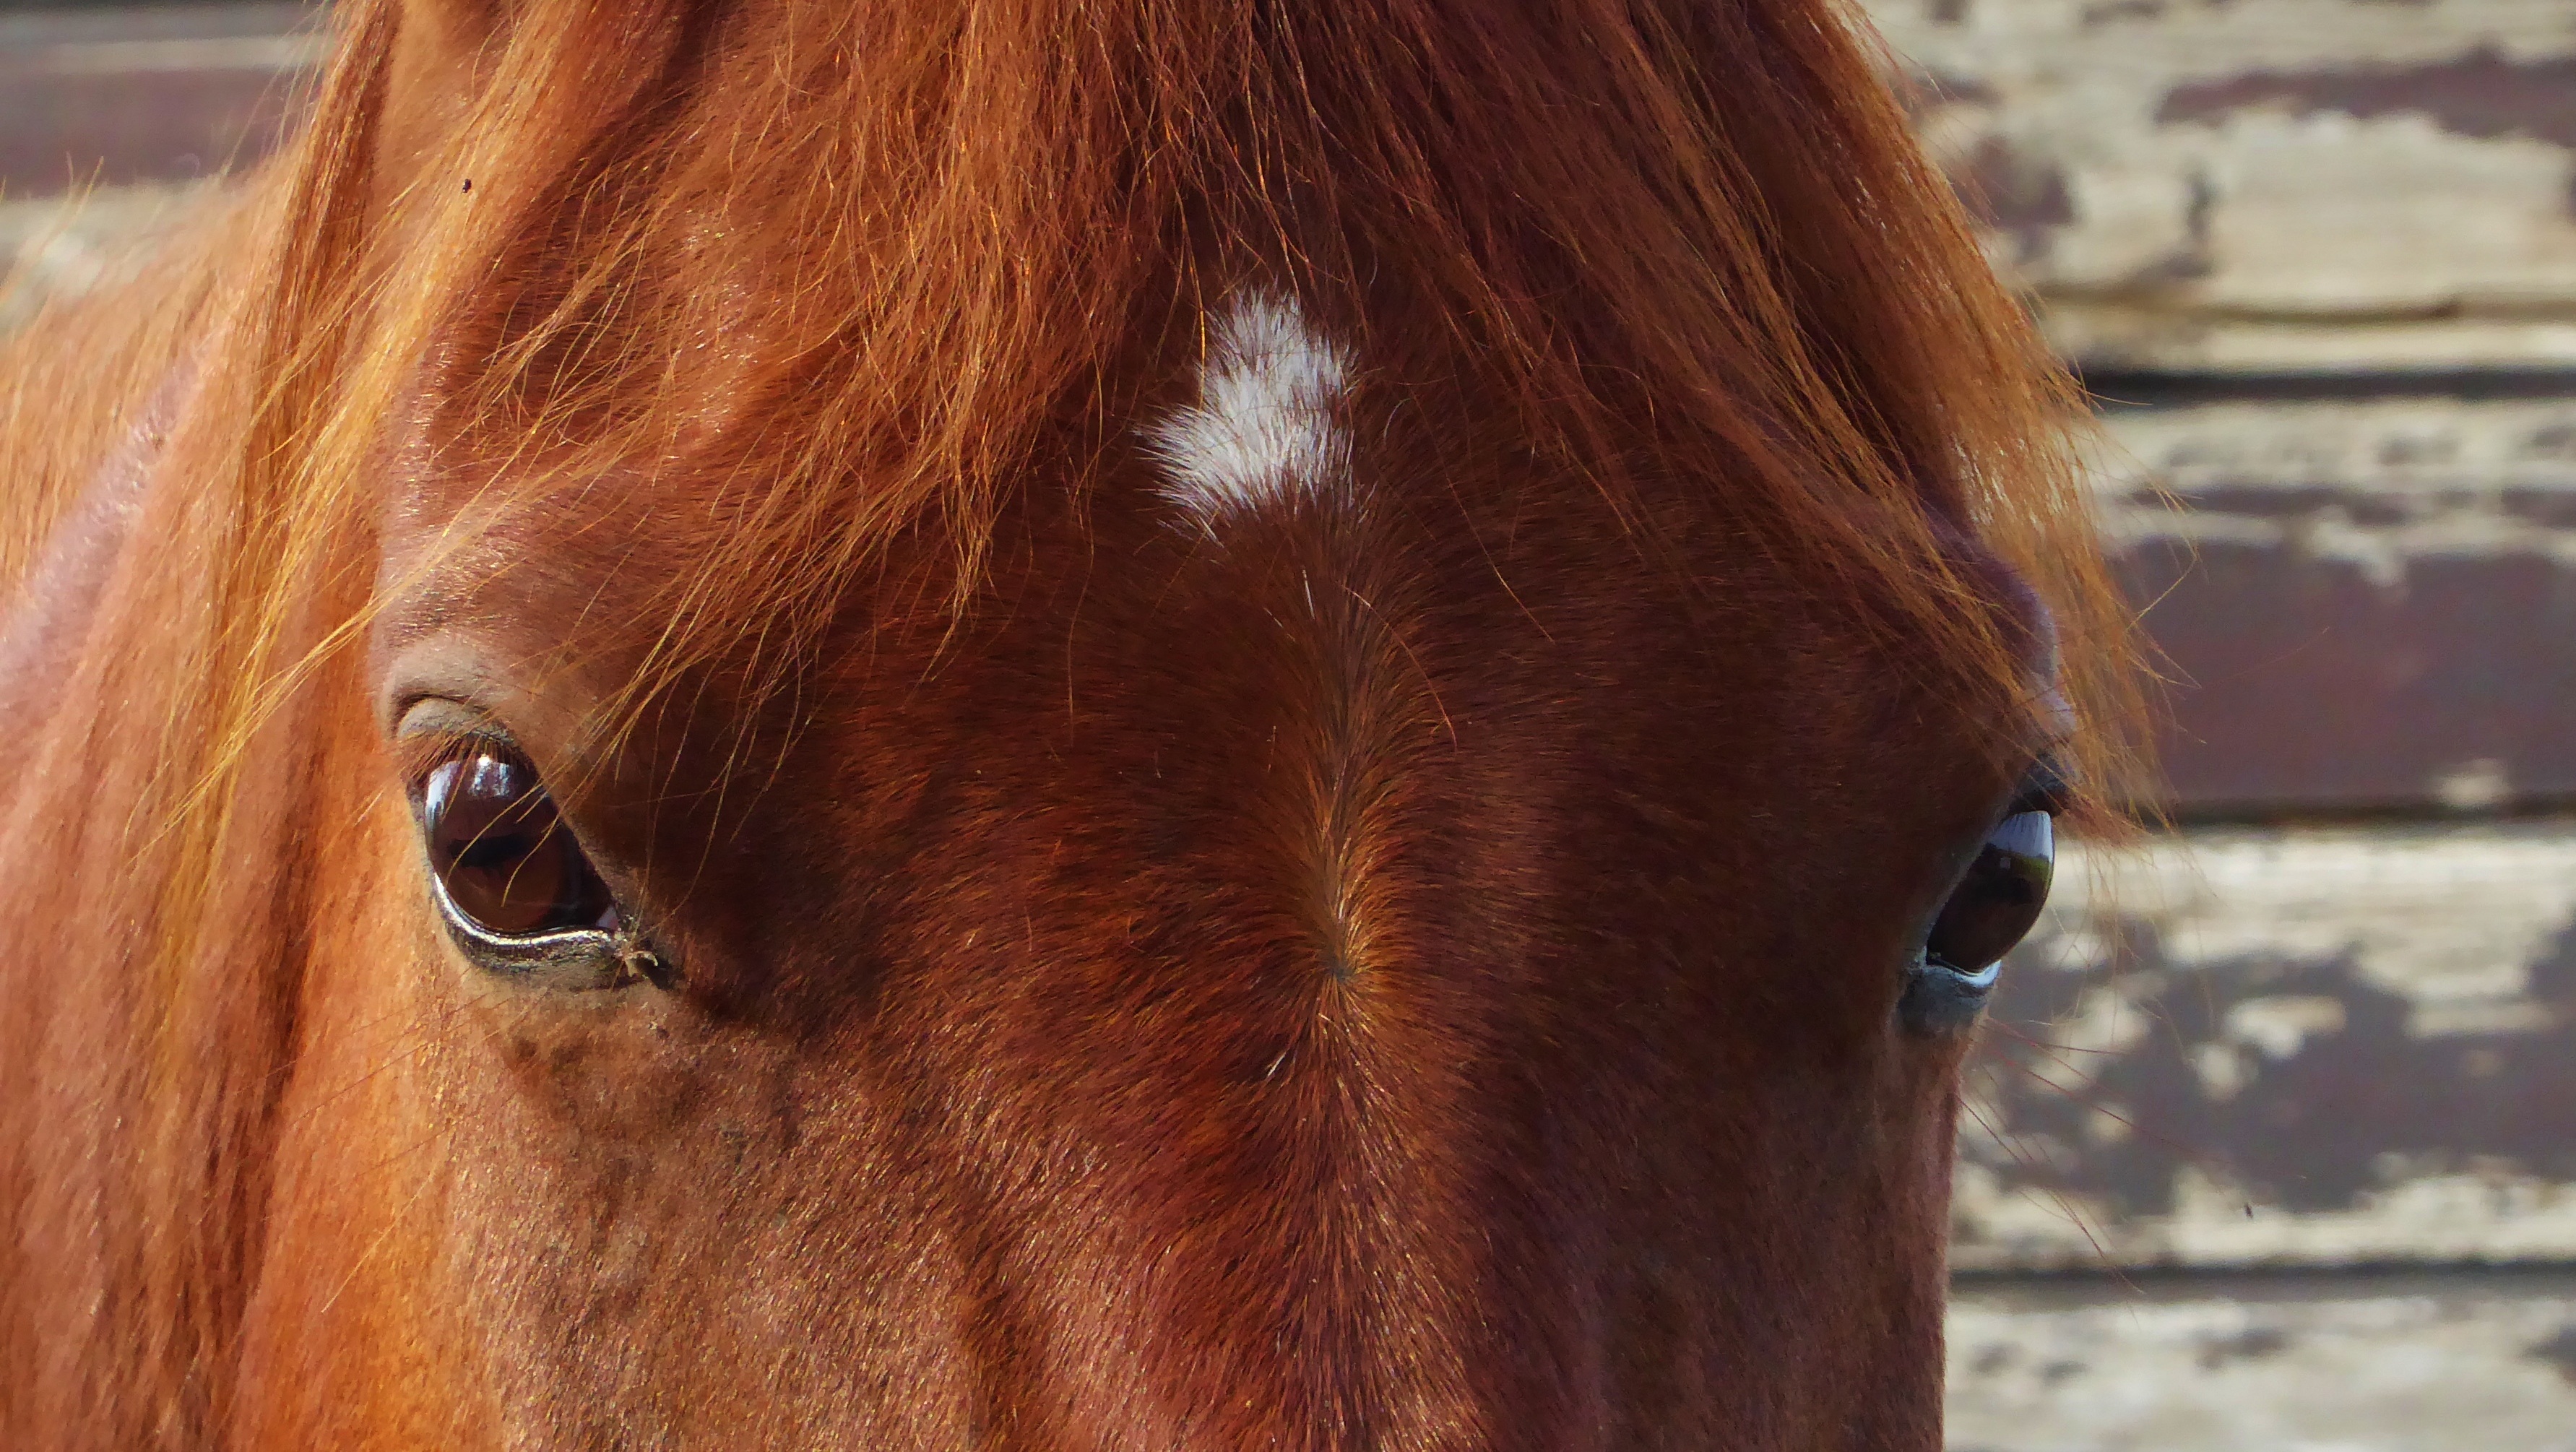
nature, animal, horse, rein, mammal, stallion, mane, close up, bridle, horses, nose, animals, head, vertebrate, mare, horsehead, horseback riding, horse like mammal, mustang horse, horse tack